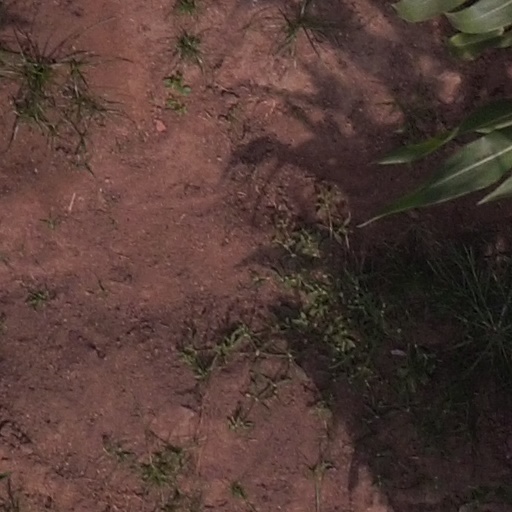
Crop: maize; corn